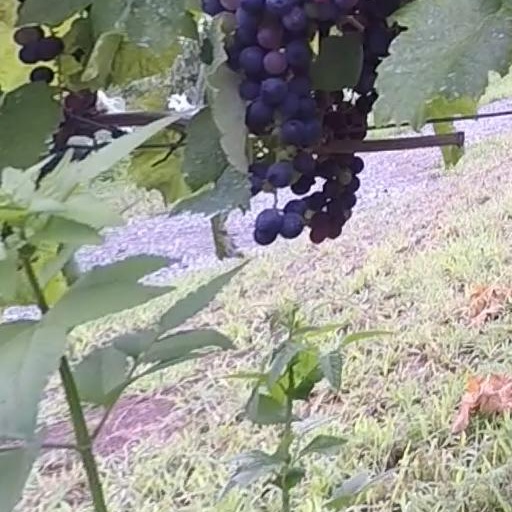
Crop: grape